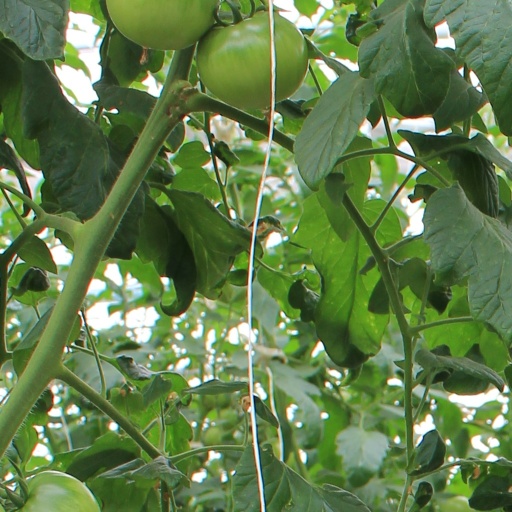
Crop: tomato